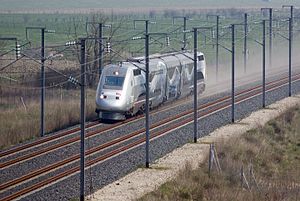
SNCF
Et af SNFCs tog. Her et TGV-V150.
SNCF er et fransk statsejet jernbaneselskab.